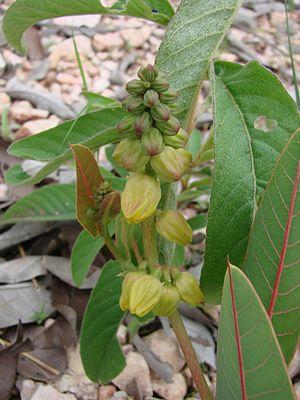
Manihot est un genre de plantes dicotylédones de la famille des Euphorbiaceae, originaire du continent américain, qui comprend une centaine d'espèces acceptées. Ce genre a été décrit en 1754 par le botaniste d'origine écossaise Philip Miller avec pour spécimen type le manioc, plante originaire d'Amérique latine produisant des tubercules comestibles.